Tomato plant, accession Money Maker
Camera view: vertical (180 deg); turntable rotation: 210 degrees
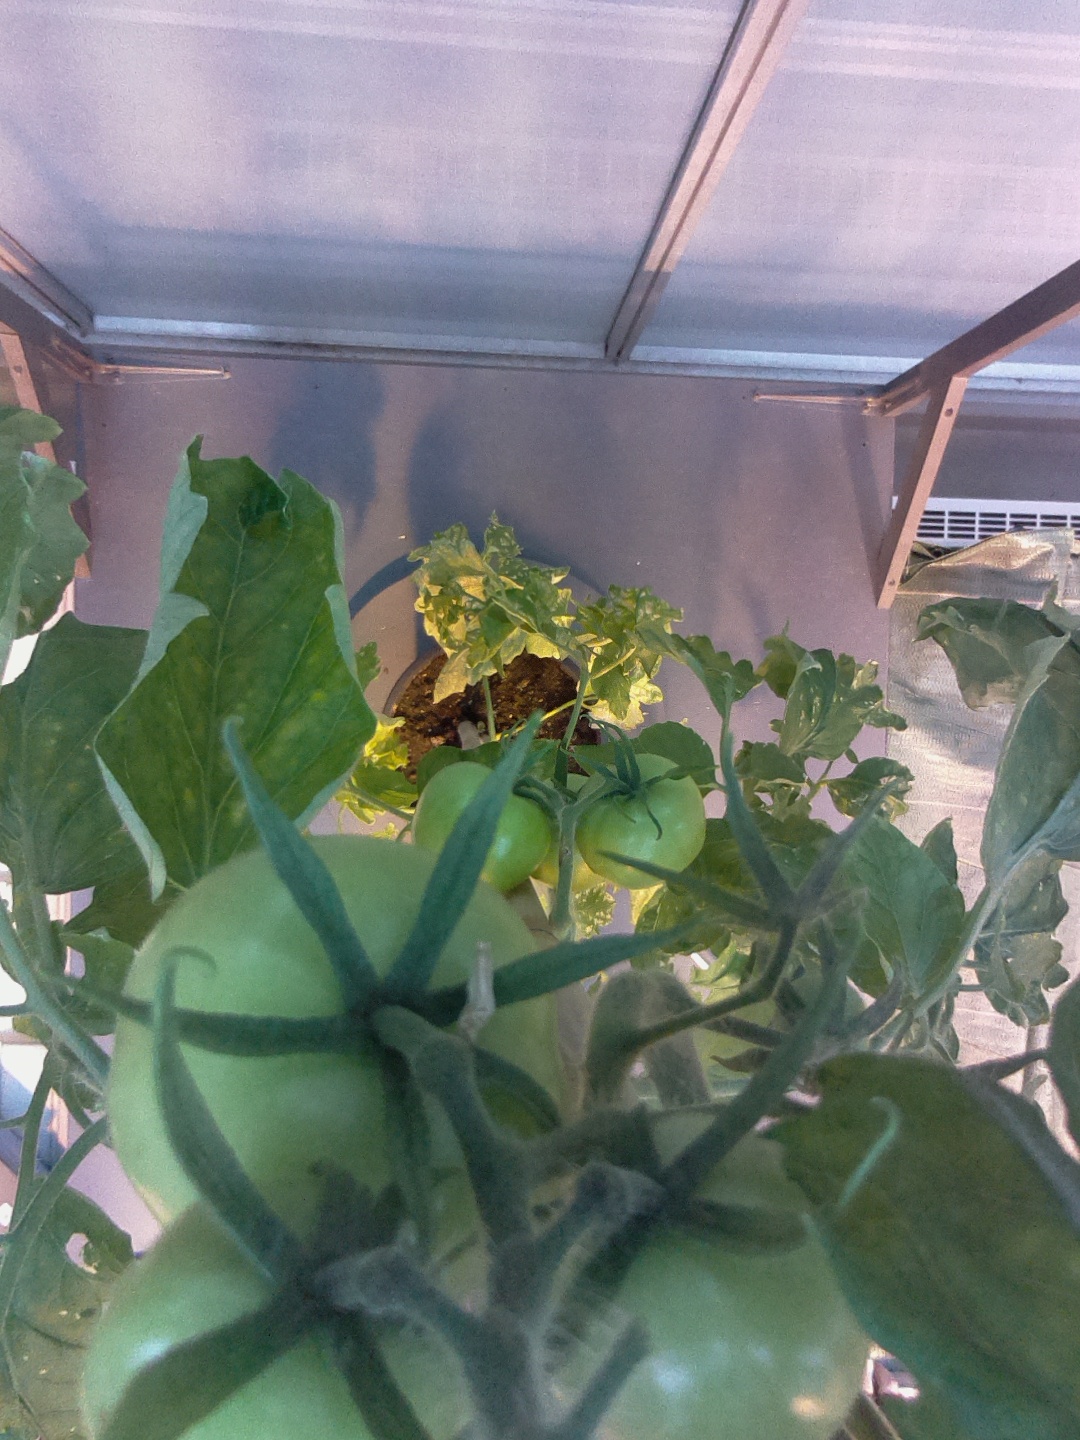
BBCH growth stage 75: 50%-60% of final fruit size